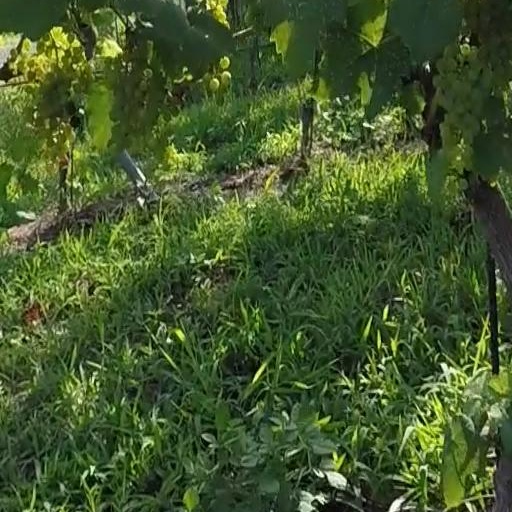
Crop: grape